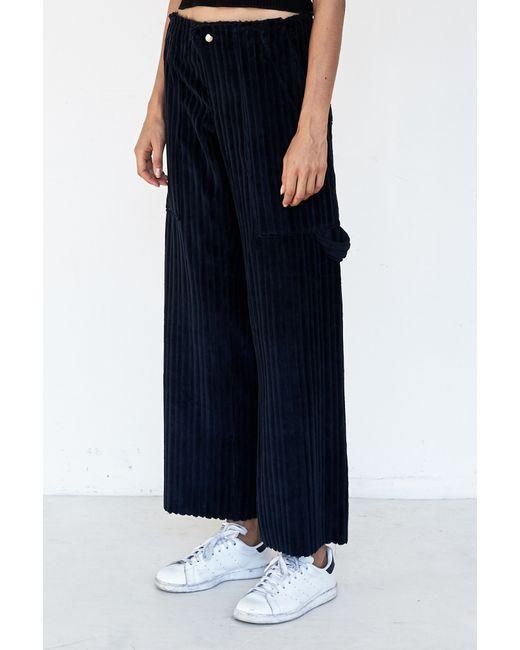
trendige schwarze weite Hose für Damen